Chemical phosphorus removal

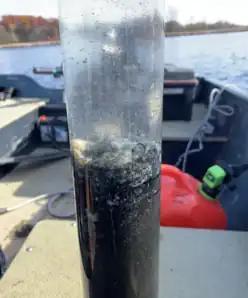
Sediment core sampled from a Minnesota lake. Aluminum sulfate flocs are depicted as white clumps near the sediment surface.

Alum was first applied in 1968 to a lake in Sweden. Its first application to an American lake followed in 1970. Today, alum has been utilized with improved effectiveness and understanding. In a large scale study, 114 lakes were monitored for the effectiveness of alum at phosphorus reduction. Across all lakes, alum effectively reduced the phosphorus for 11 years. While there was variety in the longevity (21 years in deep lakes and 5.7 years in shallow lakes), the results express the effectiveness of alum at controlling phosphorus within lakes.